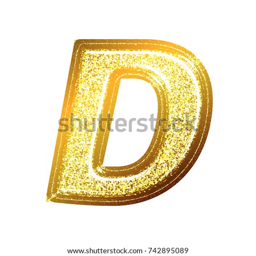
bright shining golden vintage stamped ink style uppercase or person in a 3d illustration with a sun lit glittery sparkling gold color isolated on a white background with clipping path .